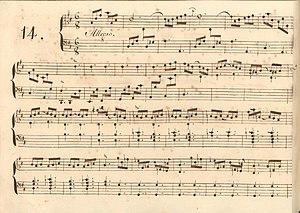
La sonate K. 401, telle qu'elle se présente dans le manuscrit de Parme, volume XI no. 14.
La sonate K. 401 en ré majeur est une œuvre pour clavier du compositeur italien Domenico Scarlatti.